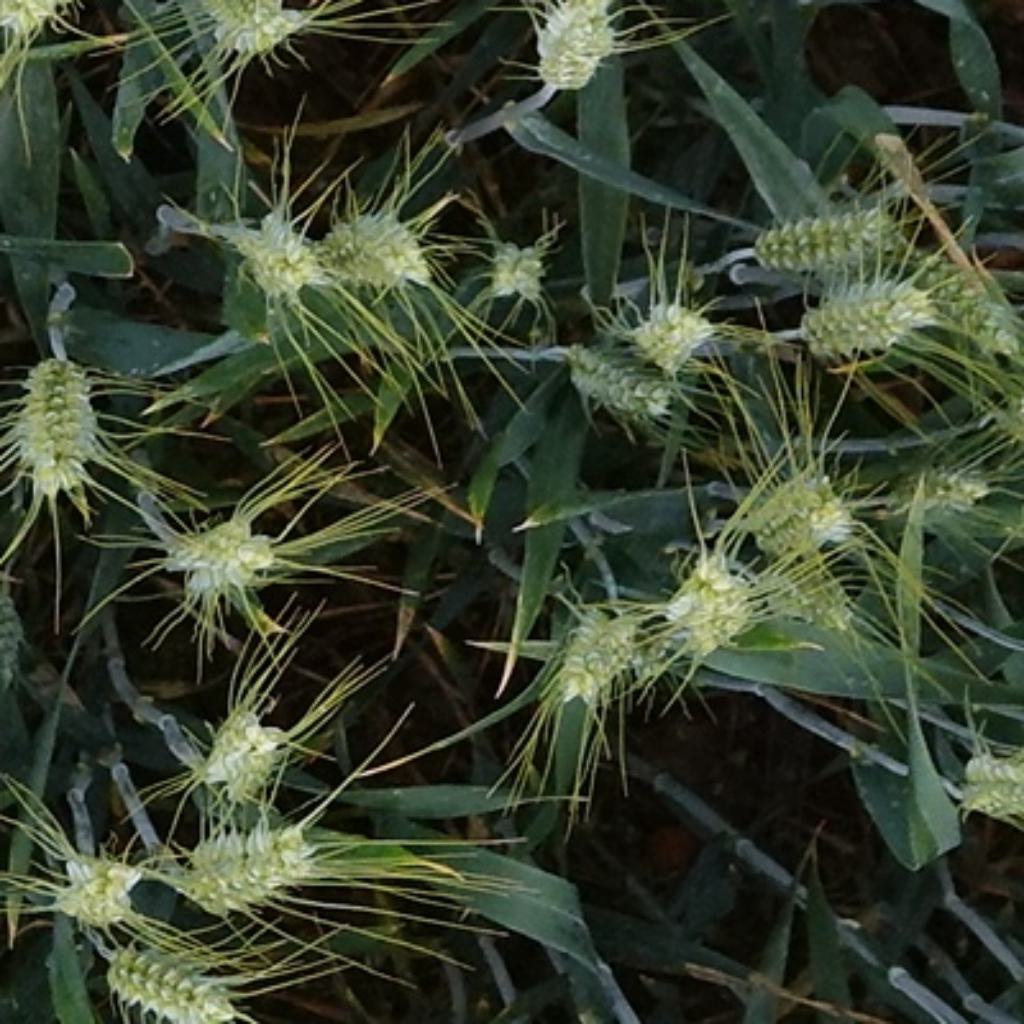
Country: France
Location: Toulouse
Wheat development stage: Filling - Ripening